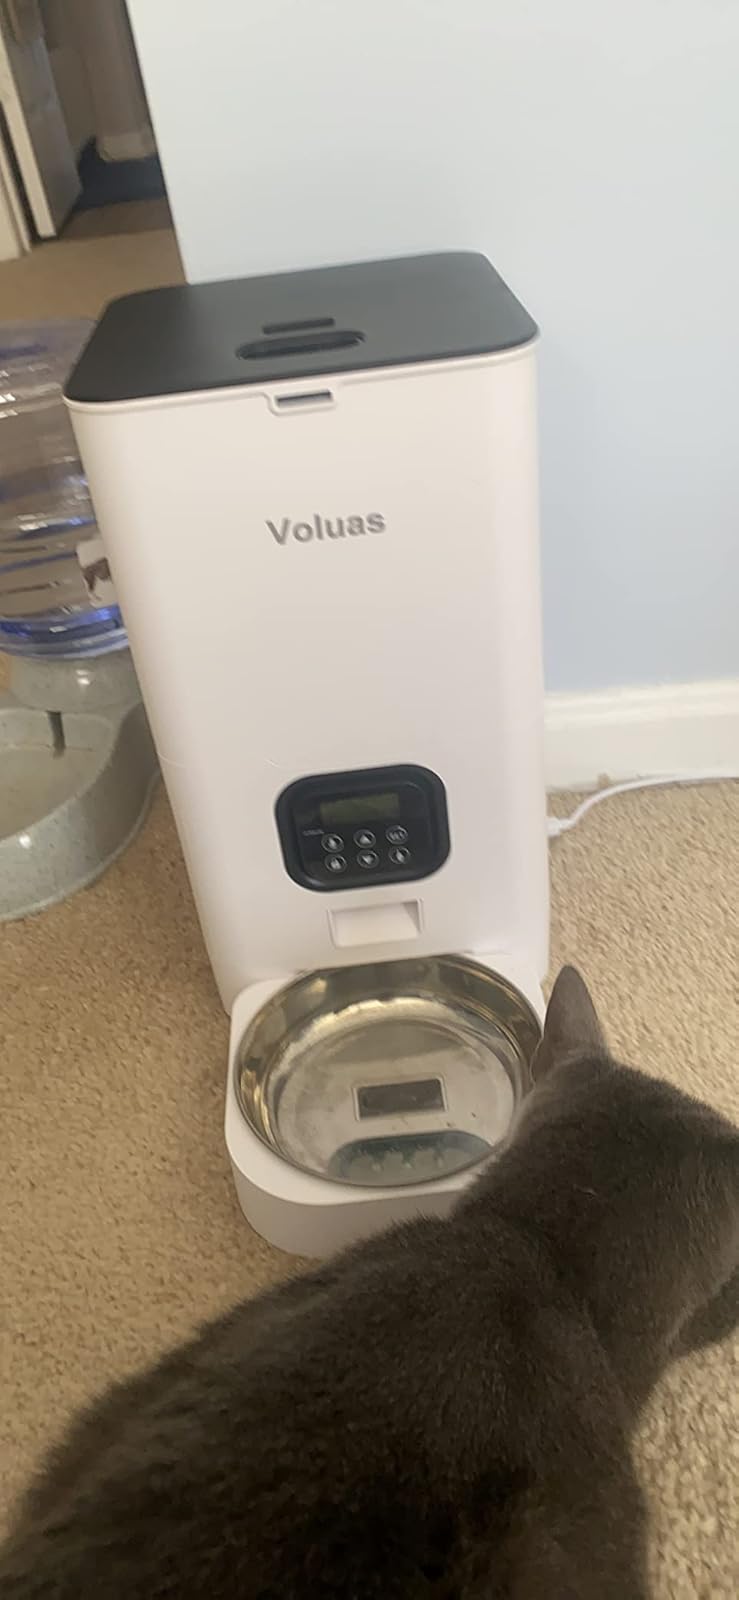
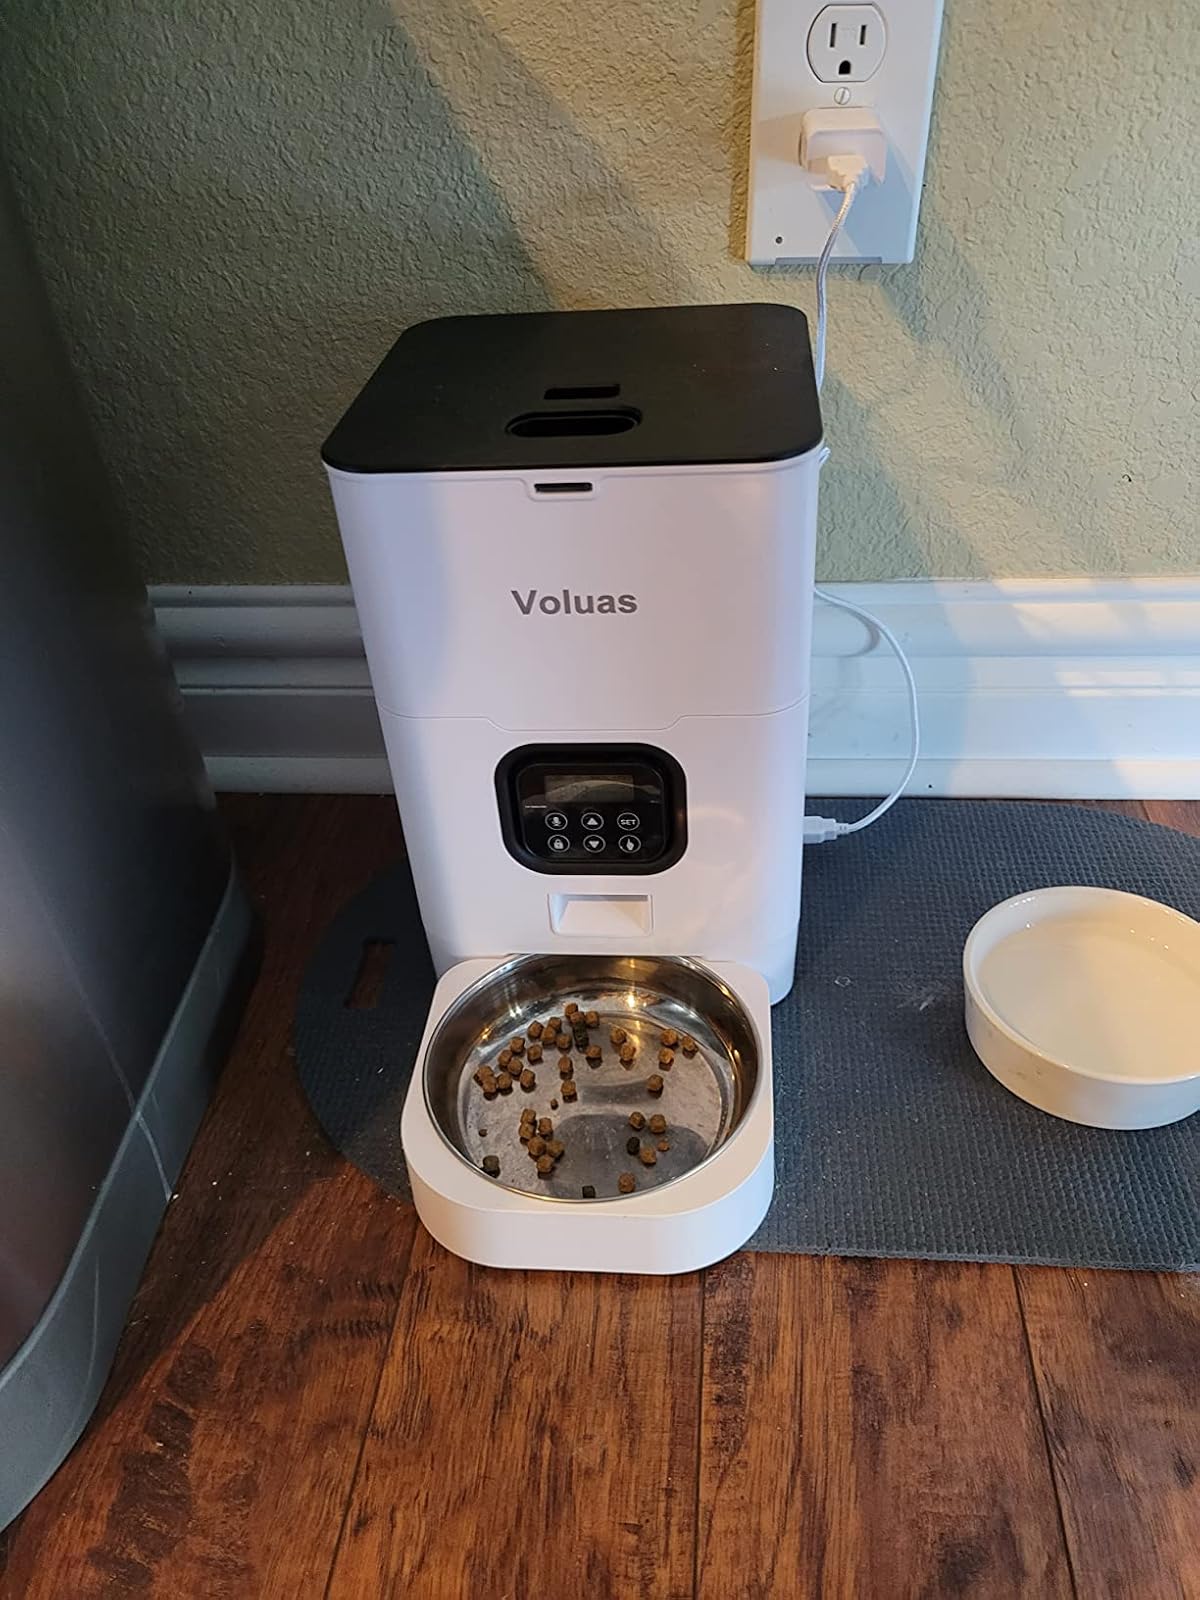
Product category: items_feeder
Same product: yes